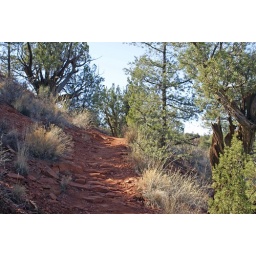
pathway over red rocks